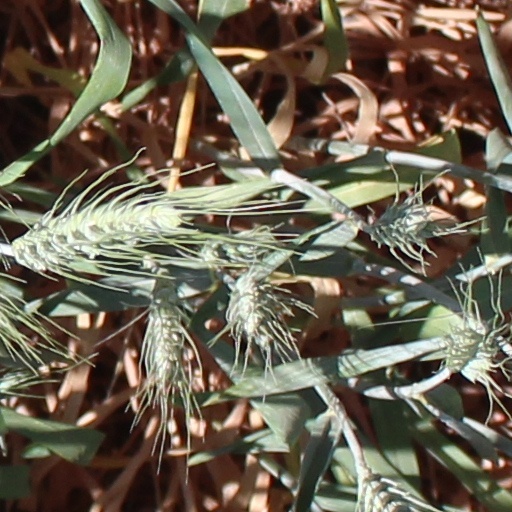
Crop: wheat